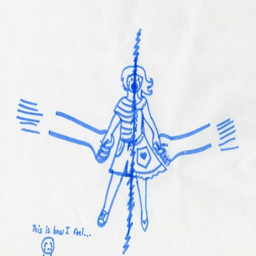
a drawing by person , showing that he feels